302nd Tactical Fighter Squadron (Japan)

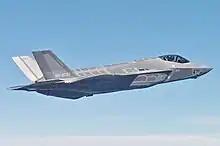

The 302nd Tactical Fighter Squadron is a squadron of the 3rd Air Wing of the Japan Air Self-Defense Force (JASDF) based at Misawa Air Base in Aomori Prefecture in northern Japan. It is equipped with Lockheed Martin F-35A Lightning II and Kawasaki T-4 aircraft.